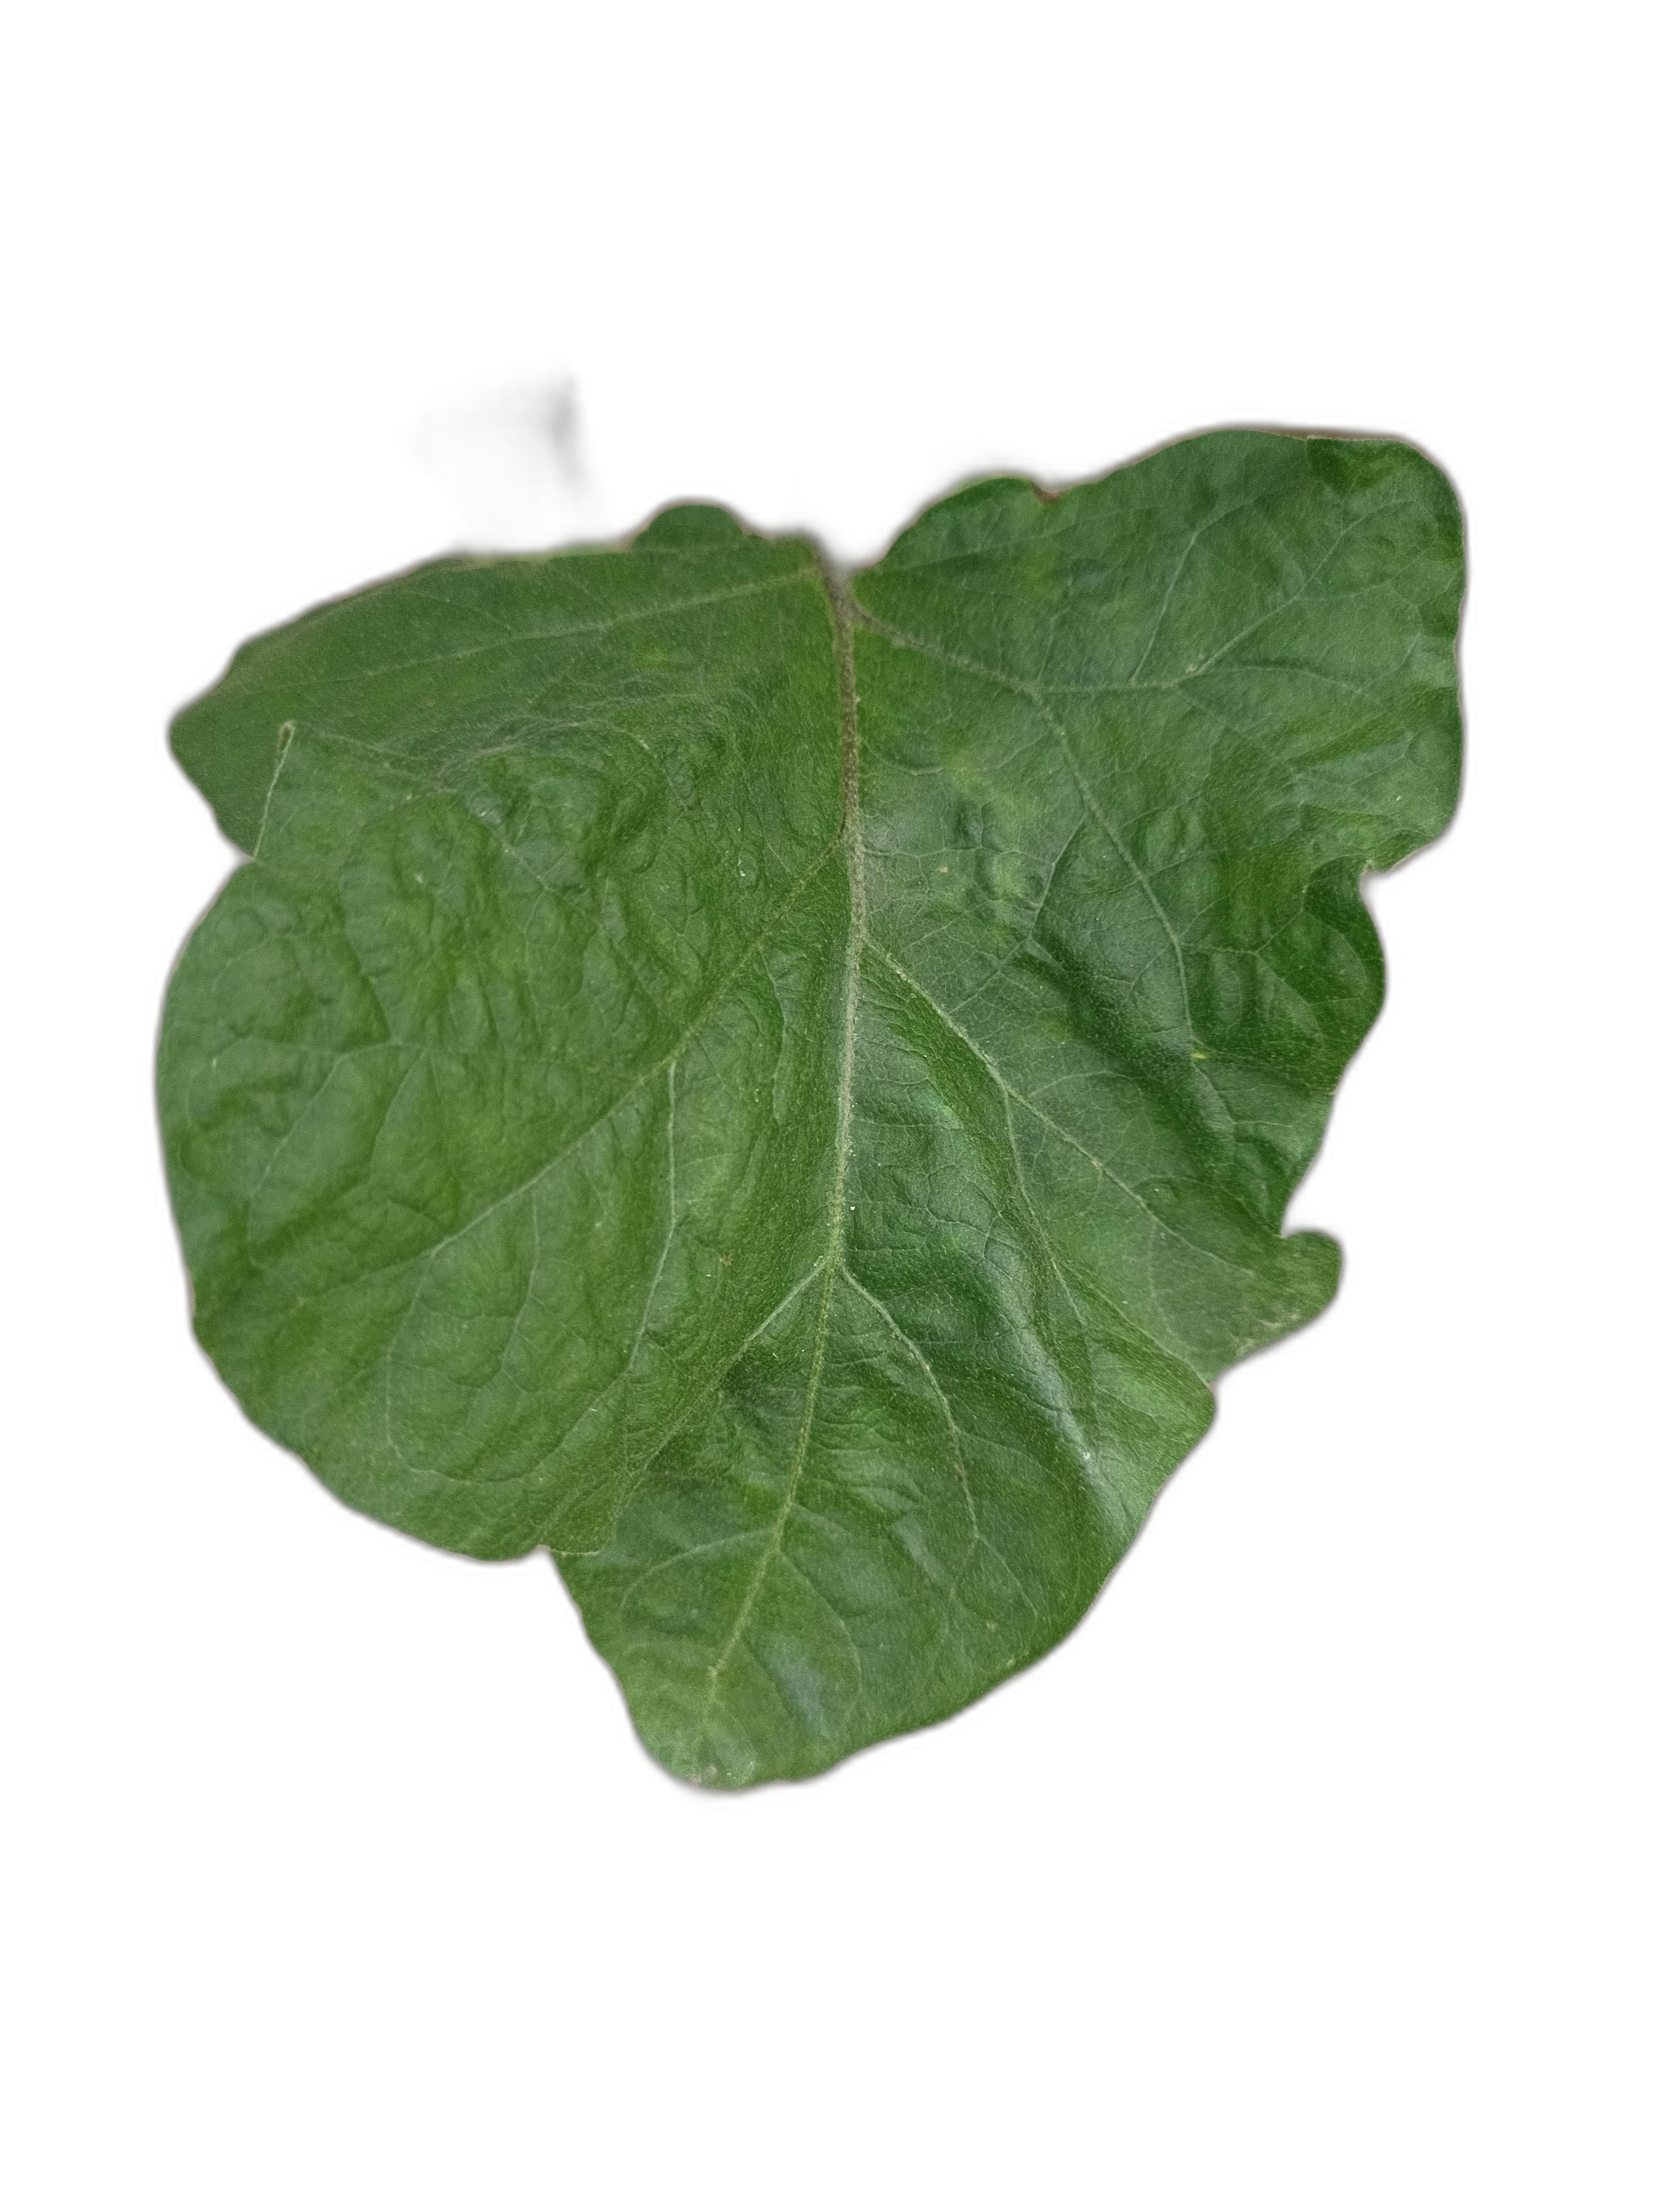
Label: Mosaic Virus Disease